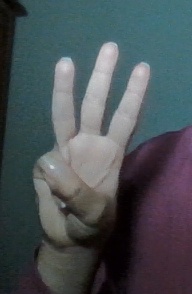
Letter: thaa